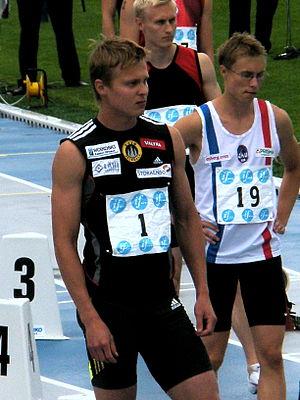
Visa Veli Hongisto est un athlète finlandais, spécialiste du 200 m.